Thale

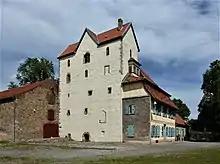
Wendhusen Abbey, westwork

The settlement of Thale probably emerged at the beginning of the 10th century. It was documented in 936 in connexion with the neighbouring Wendhusen Abbey, which had been founded around 825 AD as a chapter of canonesses ("Kanonissenstift"). Established by an Eastphalian comital family and based on the model of Herford Abbey, it was one of the first monasteries in the medieval Duchy of Saxony. After Queen Dowager Matilda, wife of the late King Henry the Fowler, tried in vain to relocate the convent in 936, it came under the guardianship of the newly established Quedlinburg chapter.